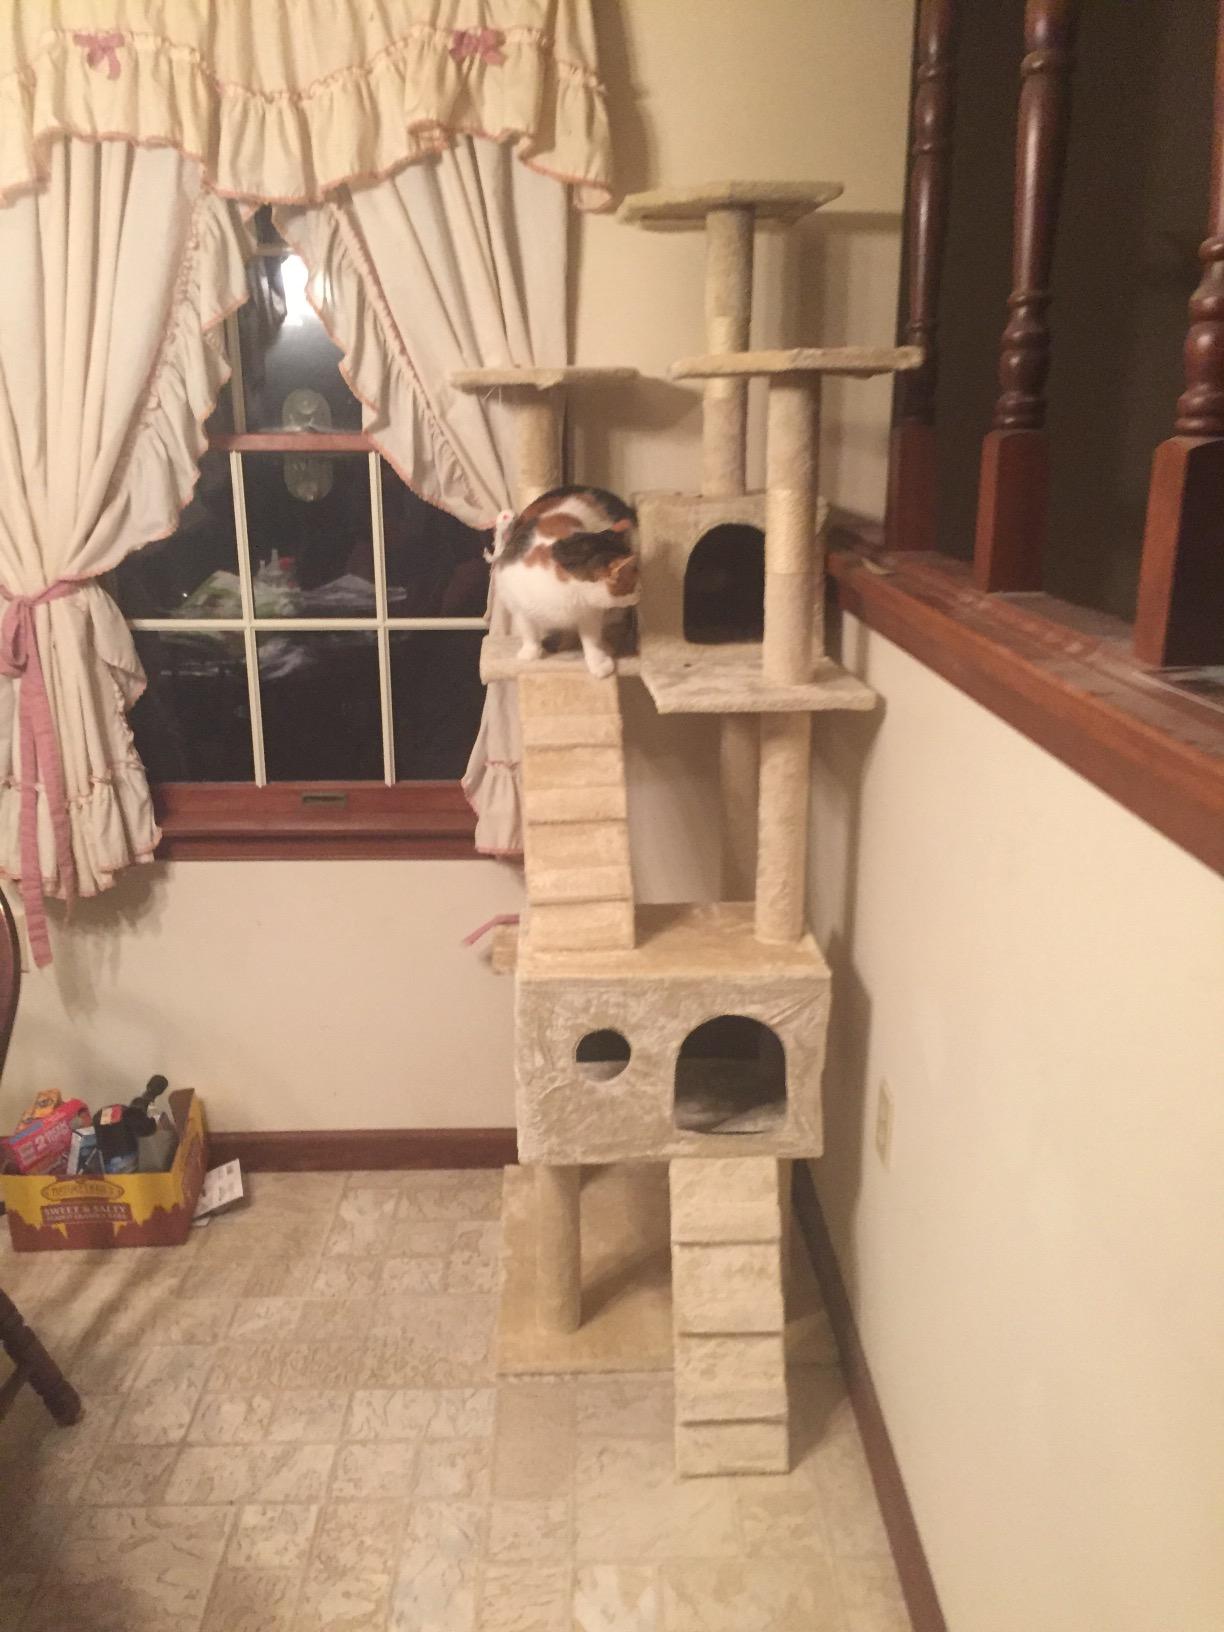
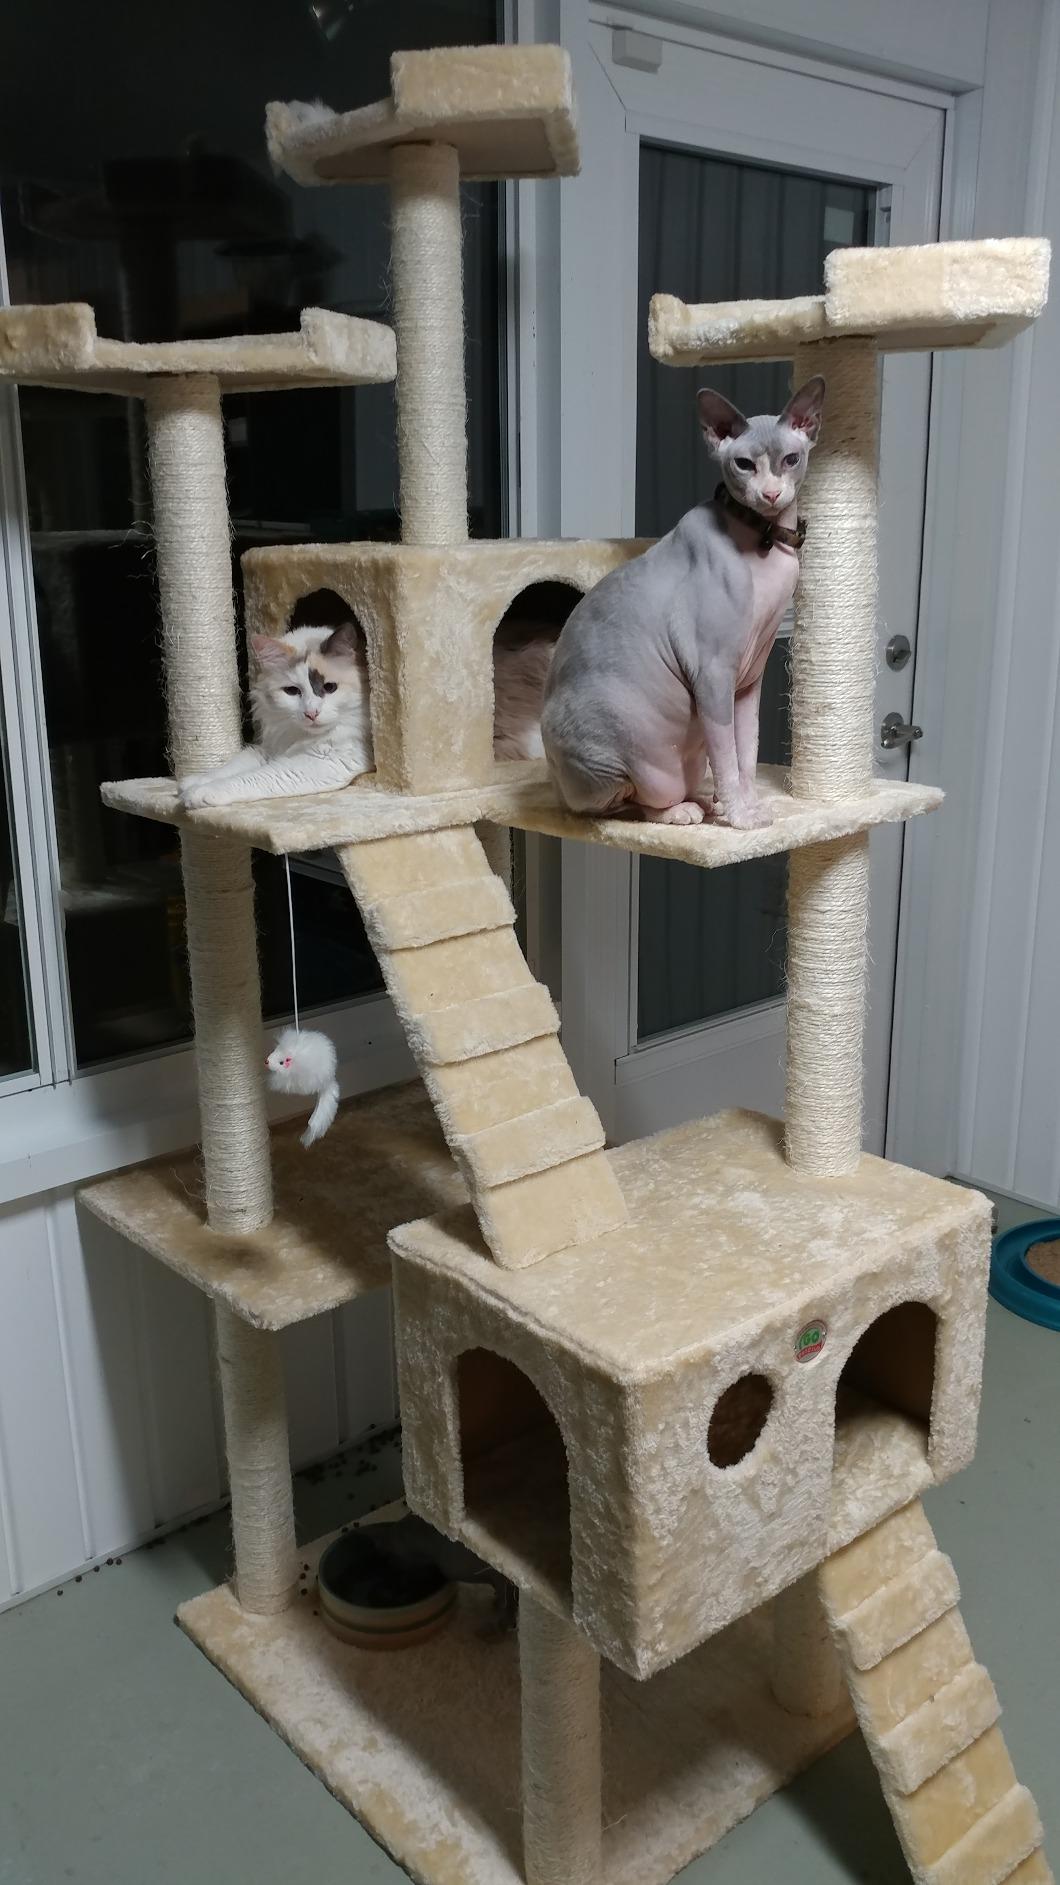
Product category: items_cat tree
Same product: yes